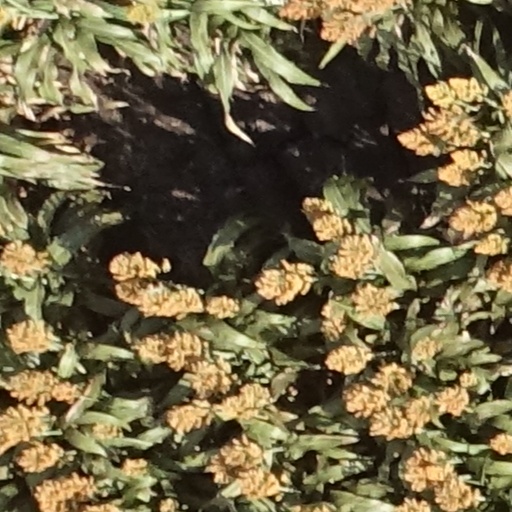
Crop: sorghum